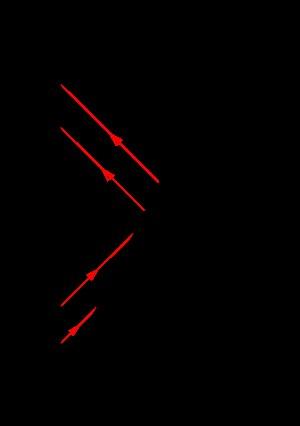
Les diagrammes de Bondi ont été conçus par Hermann Bondi afin de présenter graphiquement une méthode intuitive de compréhension de la relativité restreinte. Ils sont destinés à des élèves en fin d'études secondaires.